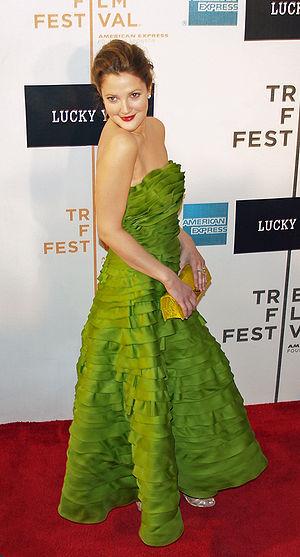
La célébrité est l'attention publique dont bénéficie une personne, un groupe, un événement, une œuvre, un lieu... Le mot vient du latin celebritas, qui signifie « fréquentation nombreuse » d'un endroit, « affluence », et, au sens figuré, « renommée ». La célébrité est souvent relayée par les médias.